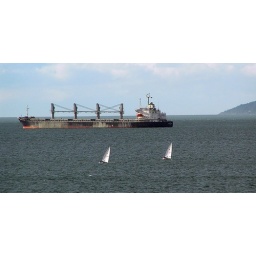
Freight Ship and sail boats in English Bay in Vancouver, British Columbia in Western Canada